Mentha cervina

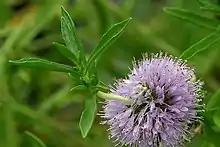
Detail of the whorled inflorescence of "Mentha cervina"

In his "Natural History", Pliny the Elder describes a plant "Polyenemon," with a "seed like that of pennyroyal" and a "pleasant though pungent smell." This plant, "chewed and applied to wounds inflicted with iron" was identified with "Mentha cervina" by Pierre Desfontaines. An 1895 reference for druggists recommended "Mentha cervina" for its value both as an "aromatic" and a "nauseant."